2010 Quick-Step season

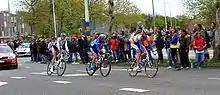
Three road racing cyclists riding in a single file line. Cars follow on the road behind them, and spectators watch from the roadside.

In stage 3, the second of two road race stages in the Netherlands, Weylandt was successful at avoiding crashes, including one with left to race that made for a selection of just 29 riders finishing the stage together. Weyldant sprinted Graeme Brown and Robert Förster to take the stage win. After the transfer to Italy, the squad finished in 16th place in the stage 4 team time trial, finishing with six riders 2'15" off the pace of stage winners . The squad was again active in stage 5. Pineau followed an early morning move from rider Yukiya Arashiro, and they, along with ' Julien Fouchard formed the day's breakaway. The stage was flat, and in the final kilometers the sprinters' teams came to the front of the peloton to try to catch them. They did not time their move properly, however, and the three stayed by a margin of four seconds. Pineau won the sprint for the stage, and took the red jersey as points classification leader with this result.